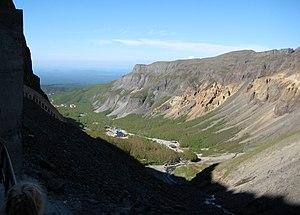
La préfecture autonome coréenne de Yanbian est une subdivision administrative du Nord-Est de la province du Jilin en Chine. Son chef-lieu est la ville de Yanji. Elle est bordée au sud par le Hamgyong du Nord en Corée du Nord, à l’est par le krai du Primorie en Russie, au nord par le Heilongjiang et à l’ouest par les préfectures de Baishan et de Jilin.